Métis buffalo hunting

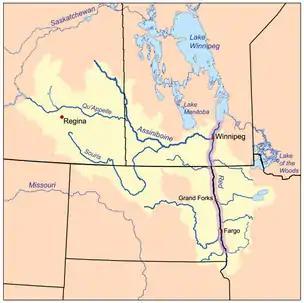
The summer hunting range was west of the Red River of the North in the Sioux territory of the Dakotas

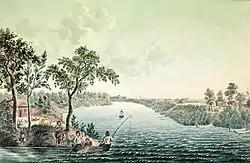
Homes on narrow river lots along the Red River near St. Boniface in July, 1822 by Peter Rindisbacher

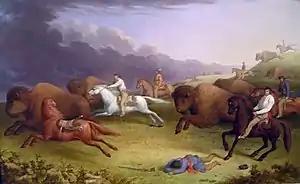
Paul Kane witnessed and participated in the annual Métis buffalo hunt in June 1846 on the prairies in Dakota.

Métis buffalo hunting began on the North American plains in the late 1700s and continued until 1878. The great buffalo hunts were subsistence, political, economic, and military operations for Métis families and communities living in the region. At the height of the buffalo hunt era, there were two major hunt seasons: summer and autumn. These hunts were highly organized, with an elected council to lead the expedition. This made sure the process was fair and all families were well-fed and provided for throughout the year.